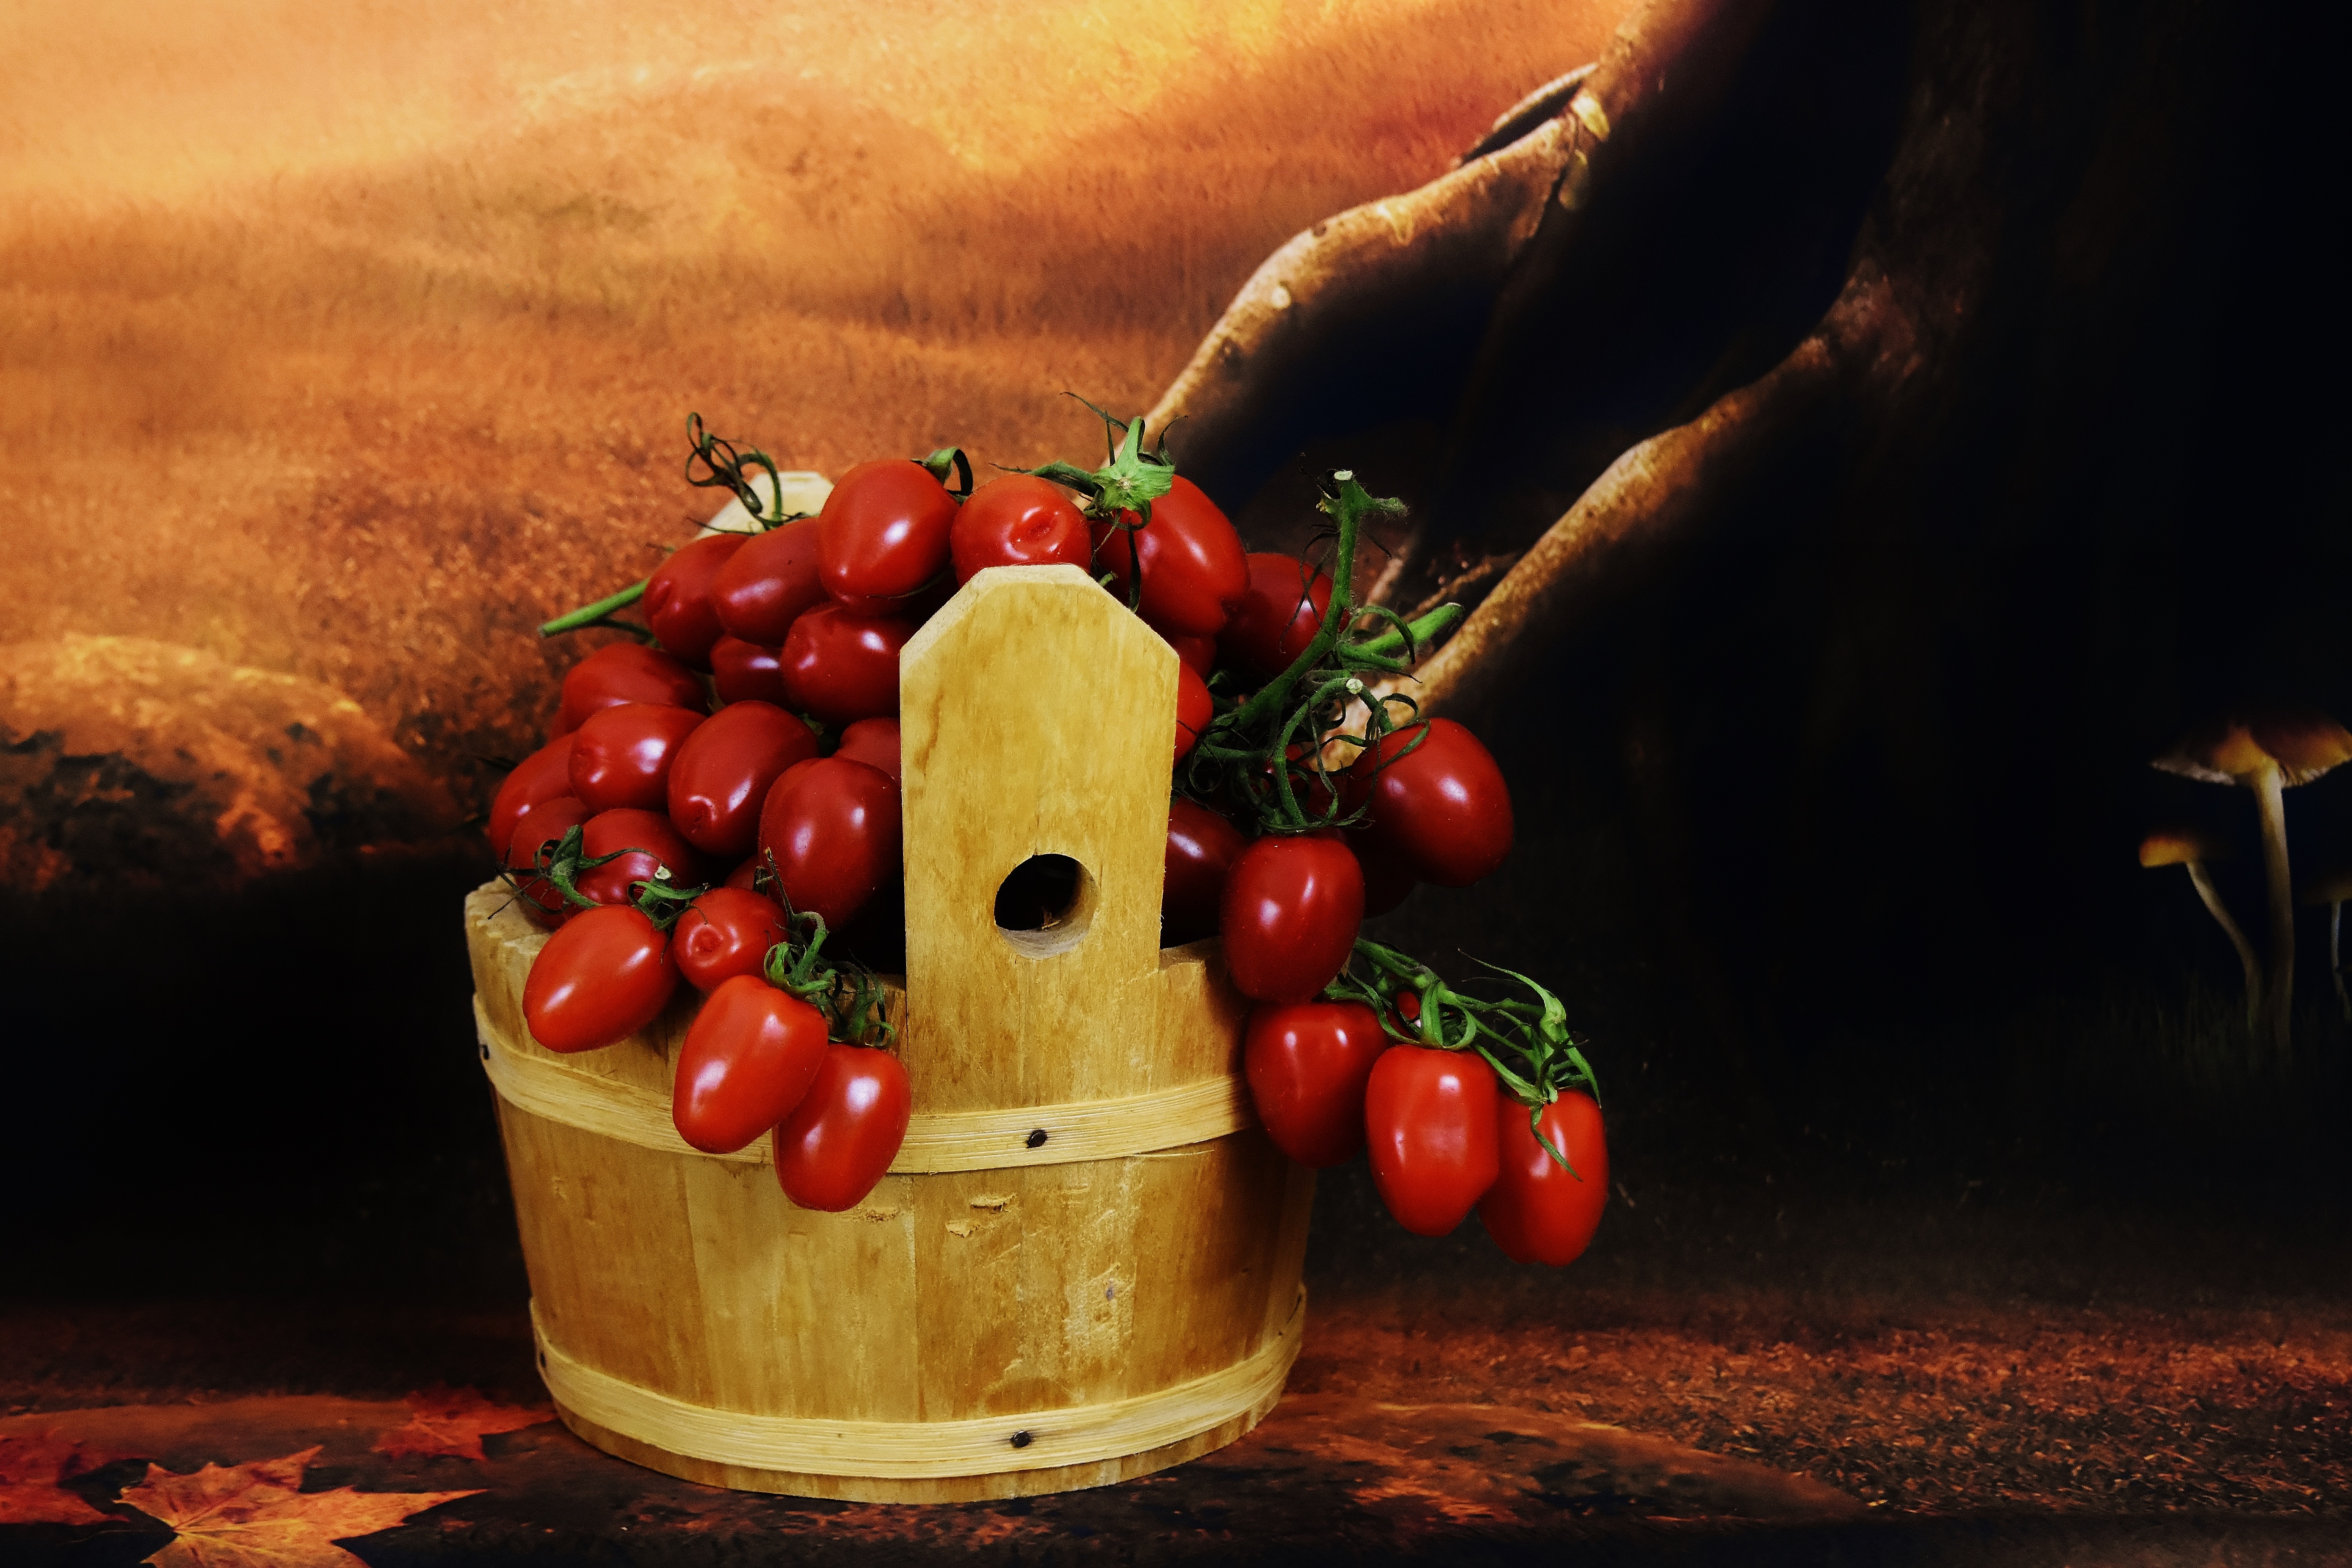
plant, fruit, flower, food, red, produce, autumn, christmas, still life, painting, vegetables, flowering plant, still life photography, land plant, wooden bucket, harvest tomatoes